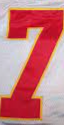
Number: 7